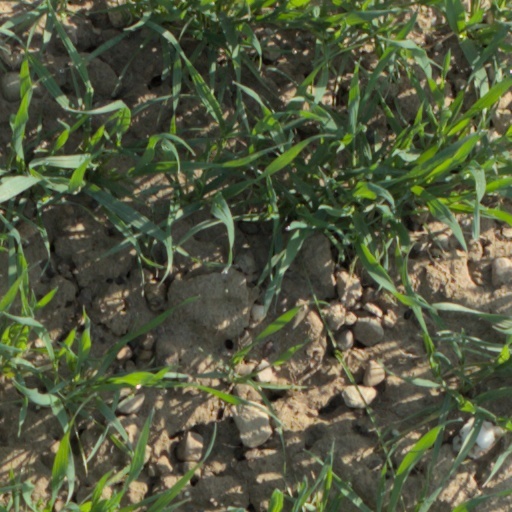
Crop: wheat